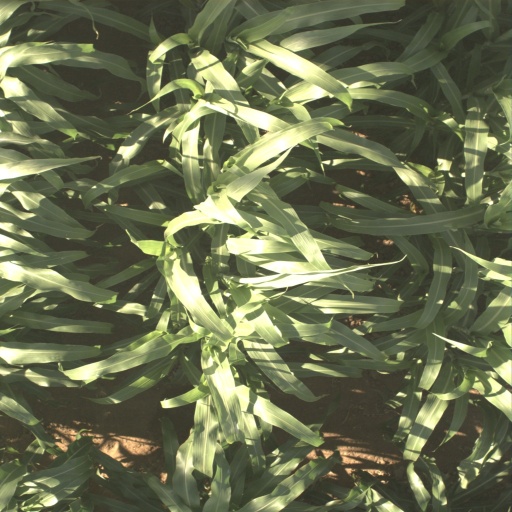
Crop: sorghum